List of crossings of the Atlantic Ocean

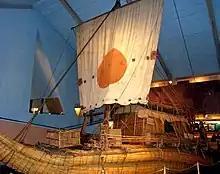
"Ra II", a ship built from papyrus, was successfully sailed across the Atlantic by Thor Heyerdahl proving that it was possible to cross the Atlantic from Africa using such boats in early epochs of history.

This is a list of notable crossings or attempted crossings of the Atlantic Ocean. For the purposes of this list, a transatlantic voyage goes between the Americas, Caribbean, or nearby islands; and Europe, Iceland, Africa, or nearby islands.